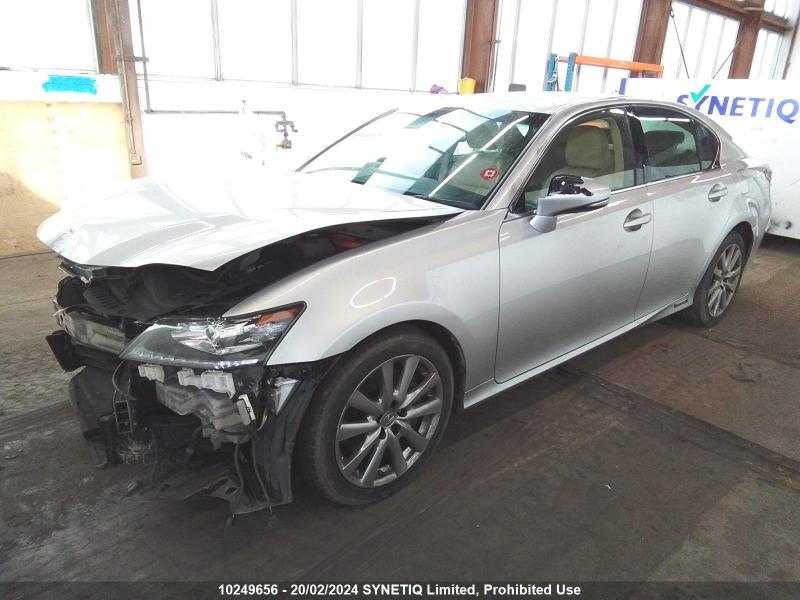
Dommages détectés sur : plaque d'immatriculation avant, pare-choc avant, capot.
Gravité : majeur